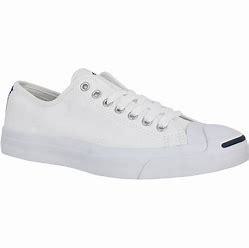
Brand: Converse
Model: Jack Purcell